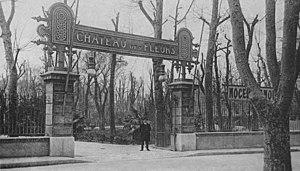
Chateau des fleurs au niveau du rond point du prado, avant la construction du boulevard Michelet (anciennement nommé boulevard de mazargues)
L'avenue du Prado, située dans les 6ᵉ et 8ᵉ arrondissement de Marseille, est une large avenue en équerre qui prolonge la rue de Rome à partir de la place Castellane jusqu'au rond-point du Prado puis change de direction pour conduire à la statue de David à la plage du Prado.